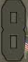
Number: 8